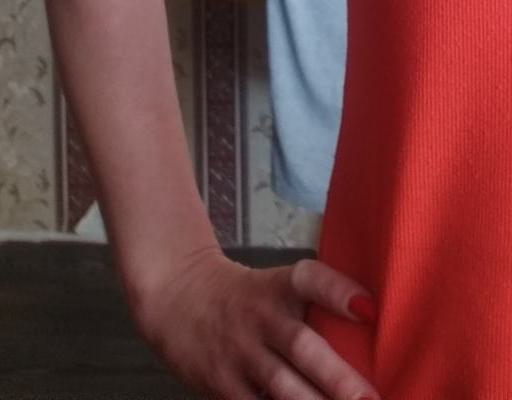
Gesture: no_gesture